Santeetlah Dam

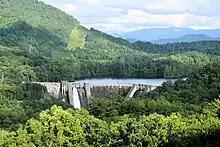

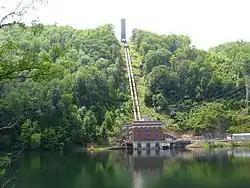
Santeetlah powerhouse on the Cheoah Reservoir

Santeetlah Dam is a hydroelectric dam on the Cheoah River (river mile 9) in Graham County, North Carolina. It, a pipeline/tunnel facility, and a powerhouse form the Santeetlah Development. The Santeetlah powerhouse is located on the left bank of the Cheoah Reservoir portion of the Little Tennessee River five miles (8 km) upstream of the Cheoah Dam.